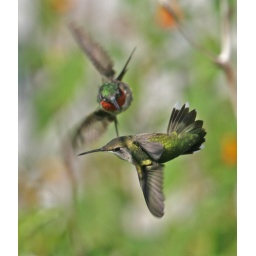
the male was after this female who tried to feed in his territory, twisting and turning at incredible speeds.